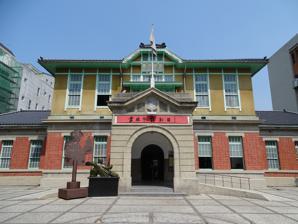
Building: Yunlin Hand Puppet Museum
Country: Taiwan
Year built: 1931
Museum in Huwei, Yunlin, Taiwan Yunlin Hand Puppet Museum 雲林布袋戲館 Established November 2007 Location Huwei , Yunlin , Taiwan Coordinates 23°42′34″N 120°26′00″E / 23.70944°N 120.43333°E / 23.70944; 120.43333 Type museum Puppets at Yunlin Hand Puppet Museum. The Yunlin Hand Puppet Museum ( traditional Chinese : 雲林布袋戲館 ; simplified Chinese : 云林布袋戏馆 ; pinyin : Yúnlín Bùdài Xìguǎn ) is a museum about hand puppets in Huwei Township , Yunlin County , Taiwan . History The museum building was initially built in 1931 as the Huwei District office. After the handover of Taiwan from Japan to the Republic of China in 1945, the building was converted into a police station. In 1989, the station was relocated to its new place and the building was left idle for years. In 1997, Huwei Township Office hosted the National Festival of Culture and Arts which made people aware of the historical value of the building. During the preparation of the festival, local government officials discussed the historical value and preservation possibility of the building. In the end, they decided to preserve the building and buildings nearby. Afterwards, Yunlin County Government applied subsidies to Council for Cultural Affairs . In 1999, the county government received NT$20 million of subsidy to restore the building, in which the county government also provided additional NT$8 million. In early 2000, the county government commissioned National Yunlin University of Science and Technology to make the planning report. Detailed planning and open tender were completed in October of the same year. The restoration work was completed by December 2004. In January 2005, meeting to discuss the building layout and future operational plan was made. In April 2007, the interior design was completed and the museum was officially opened in November the same year. In April 2009, the Yunlin County Culture Foundation took over the management of the museum. Architecture The building is a courtyard house with a 2.5-story wooden structure. It is the oldest of such building in Huwei township. Exhibitions The museum showcases various sizes and types of hand puppets as well as their history. Events The museum regularly holds the annual exhibition of Yunlin International Puppet Festival with the collaboration with Yunlin Story House , organized by the Cultural Affairs Department of Yunlin County government. Other events including puppetry master commemoration, international puppet arts festival etc. See also List of museums in Taiwan References